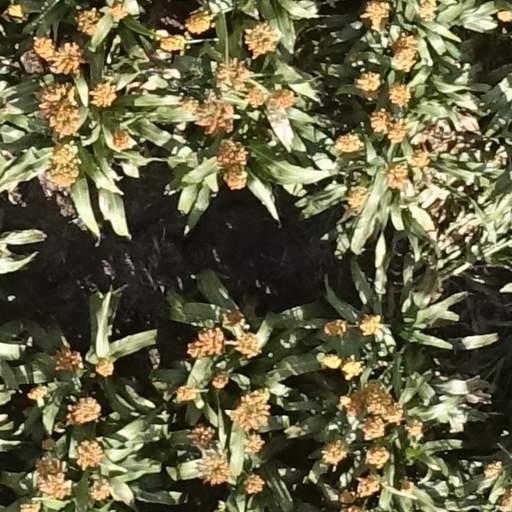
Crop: sorghum